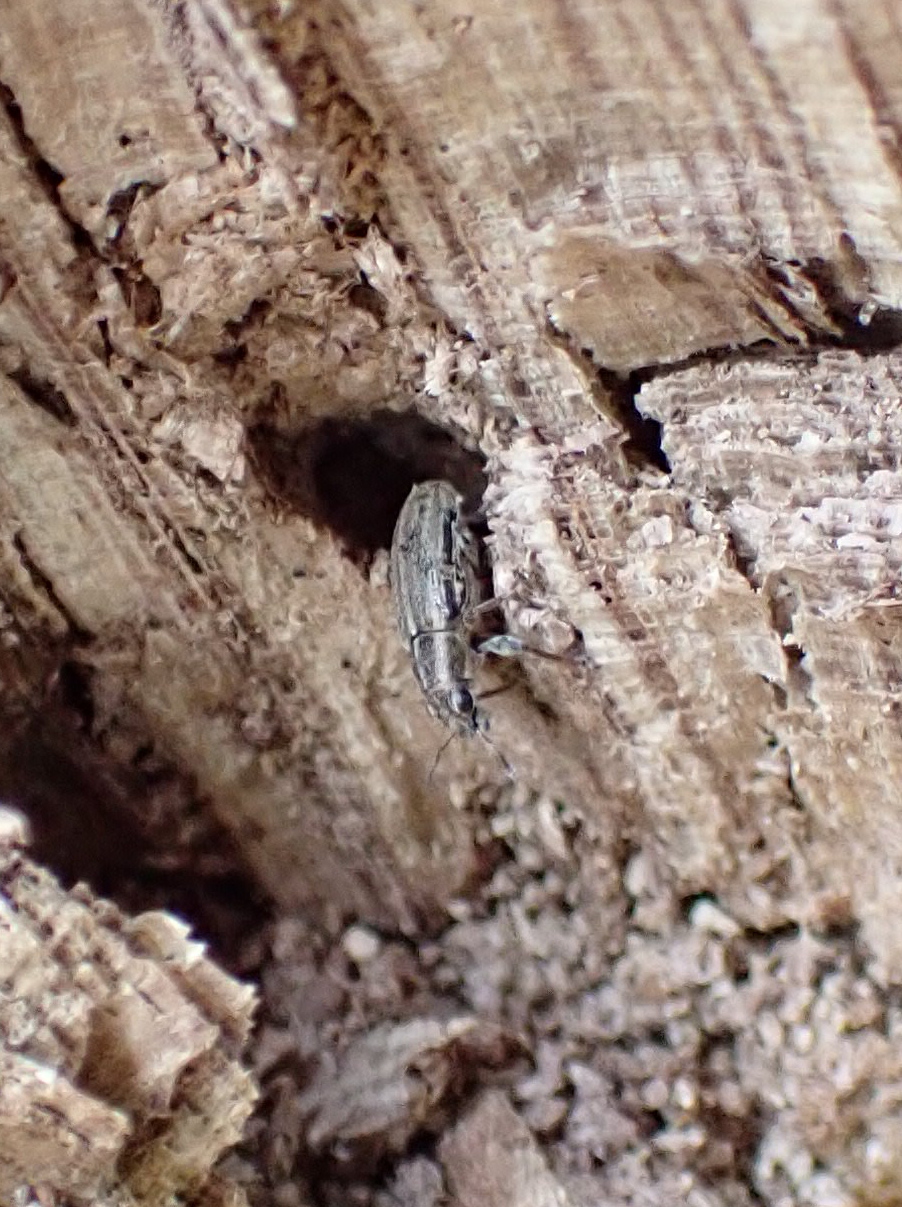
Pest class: pea_leaf_weevil